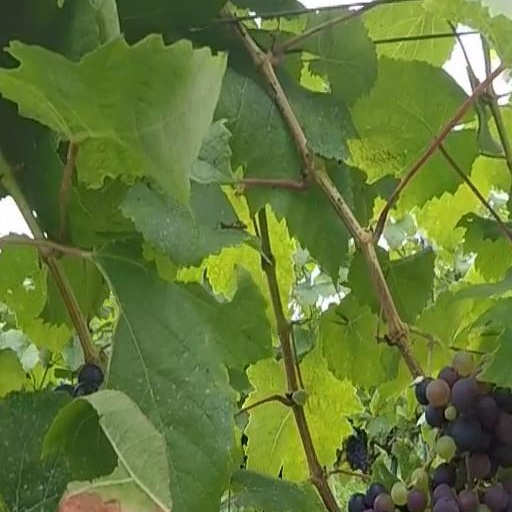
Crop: grape